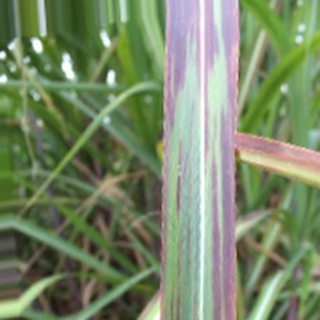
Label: sugarcane_bacterial_blight